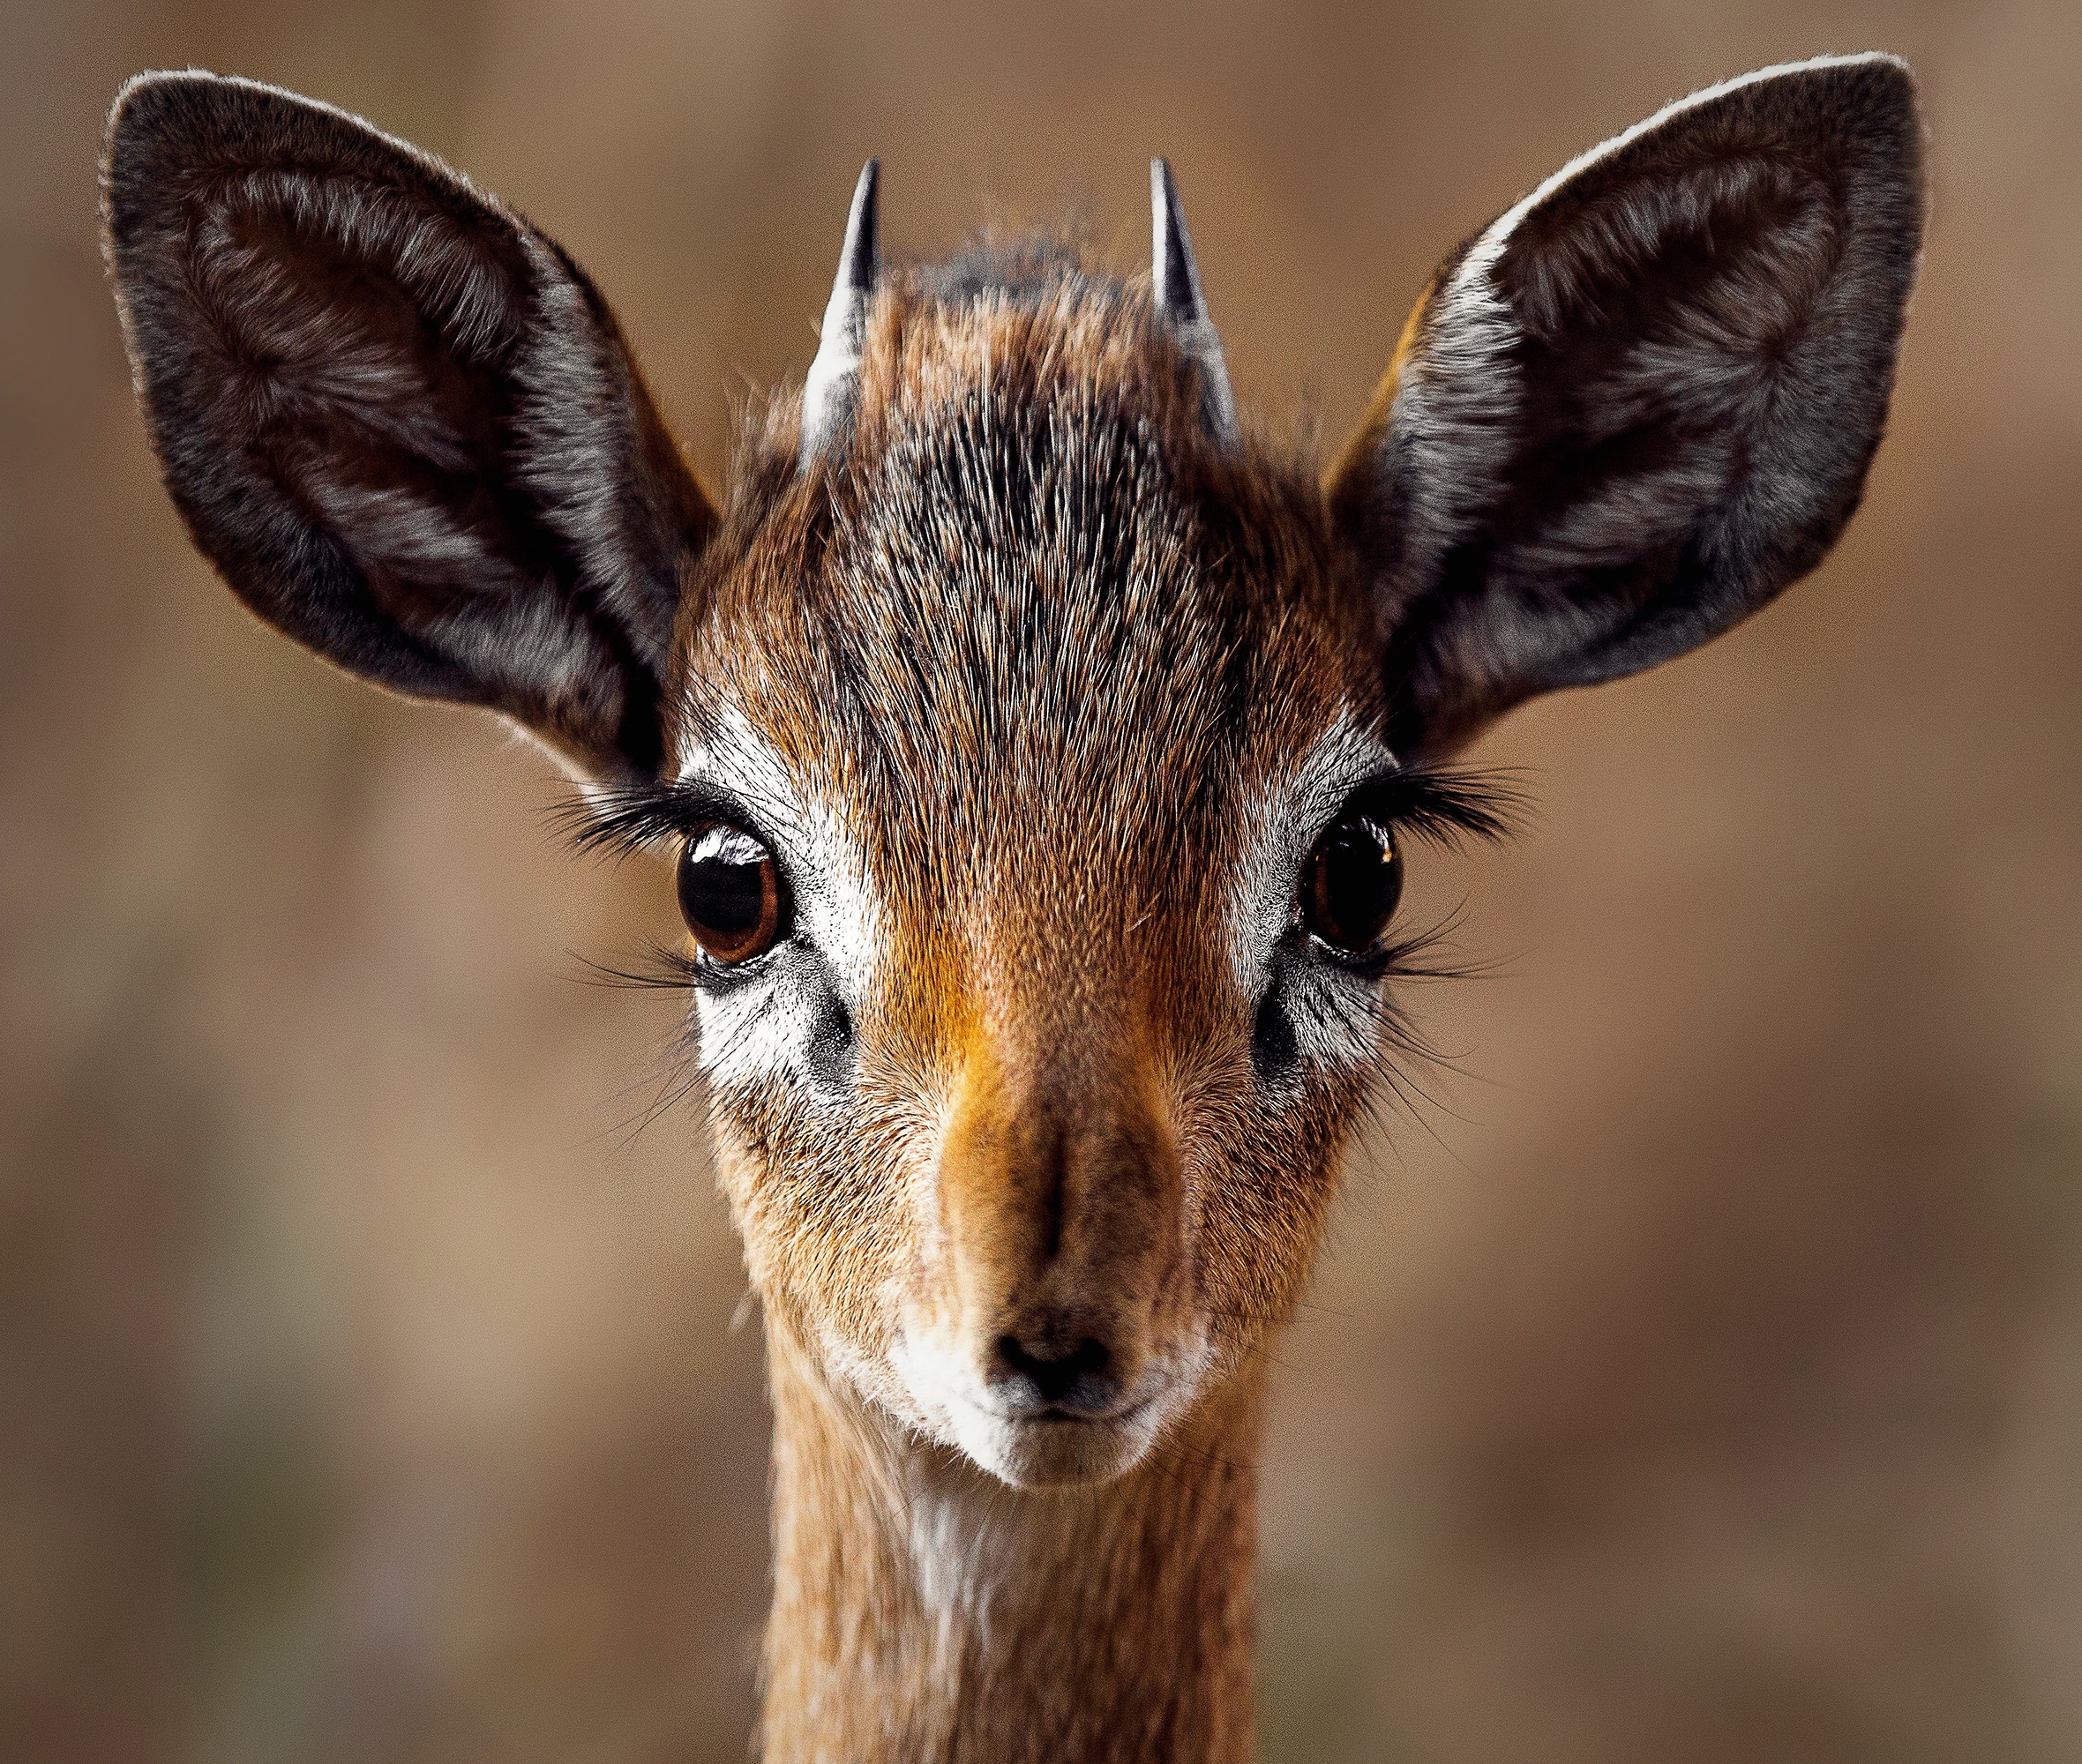
nature, animal, wildlife, wild, horn, portrait, mammal, fauna, antelope, close up, animals, vertebrate, impala, biche, wild animals, white tailed deer, pronghorn